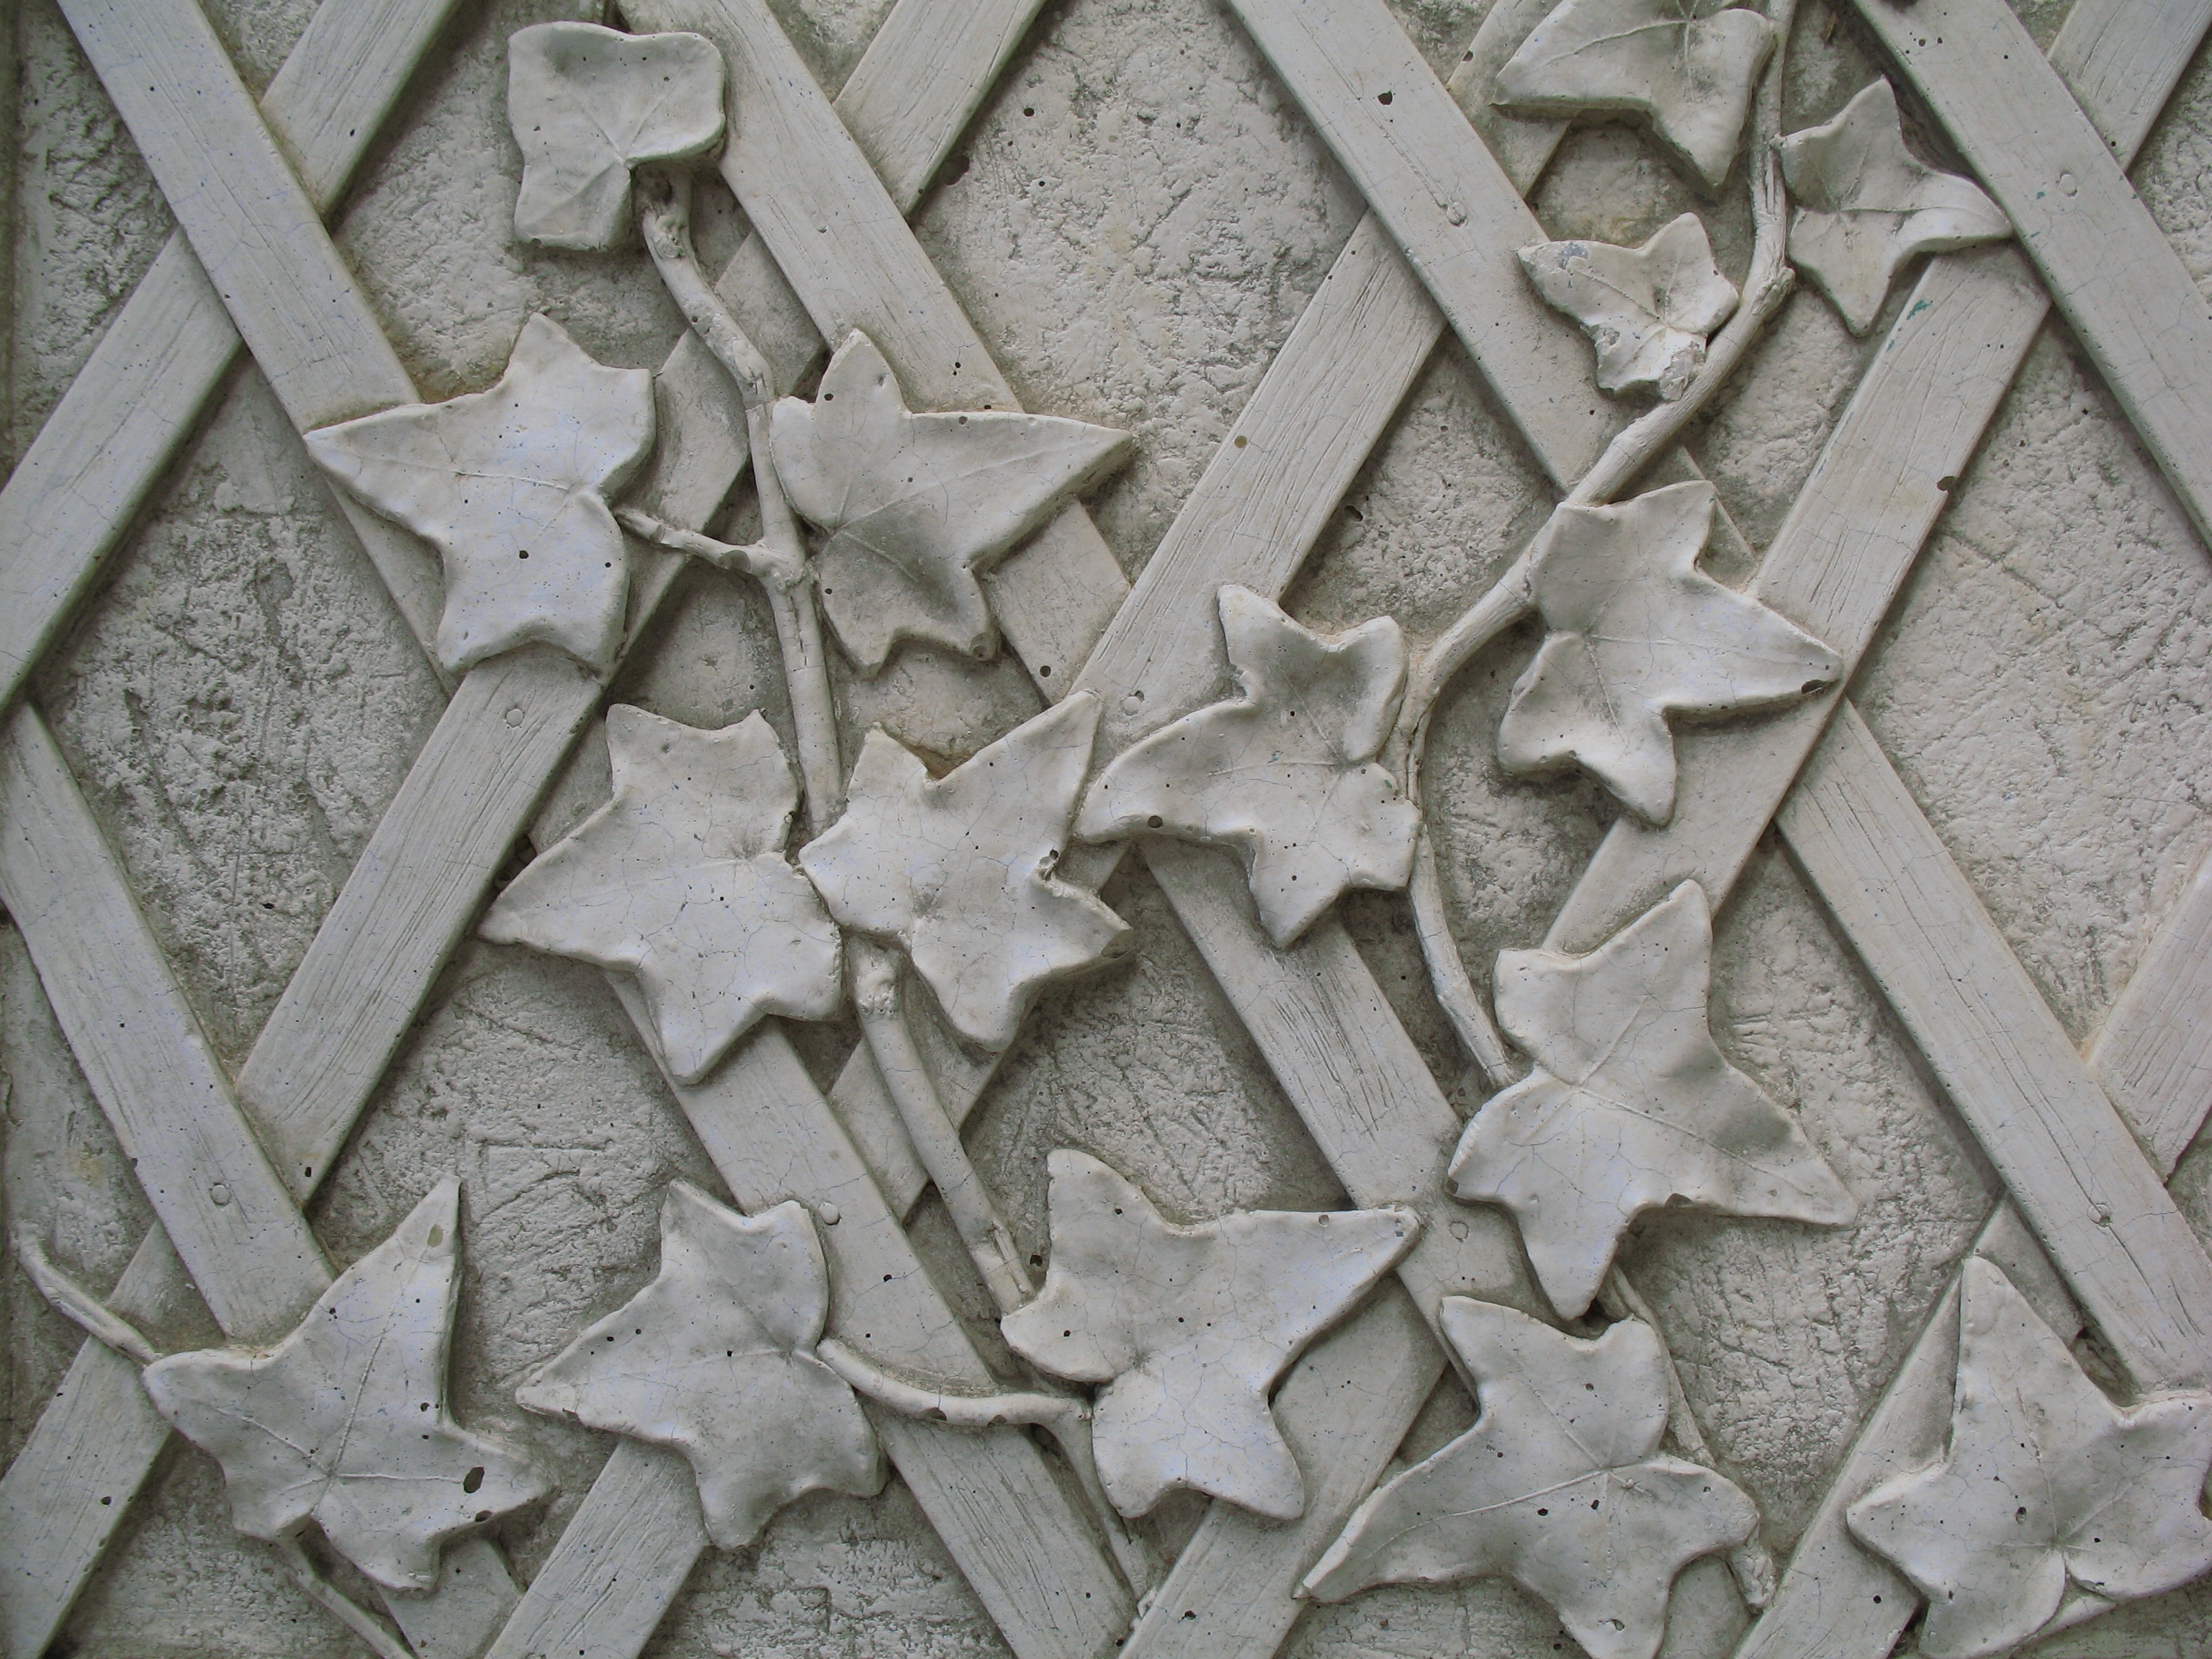
vine, texture, floor, wall, stone, tile, material, leaves, art, symmetry, carving, relief, flooring, stone carving, road surface